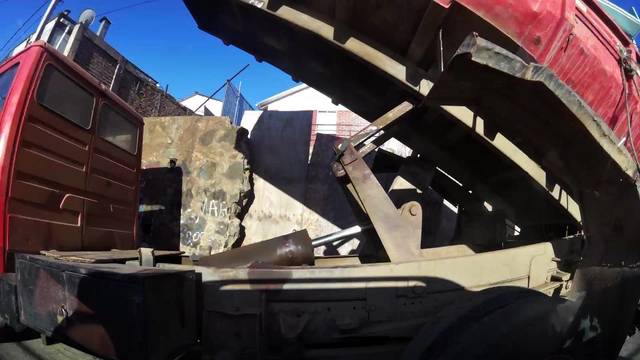
Region: Chile
Coordinates: -33.059, -71.613